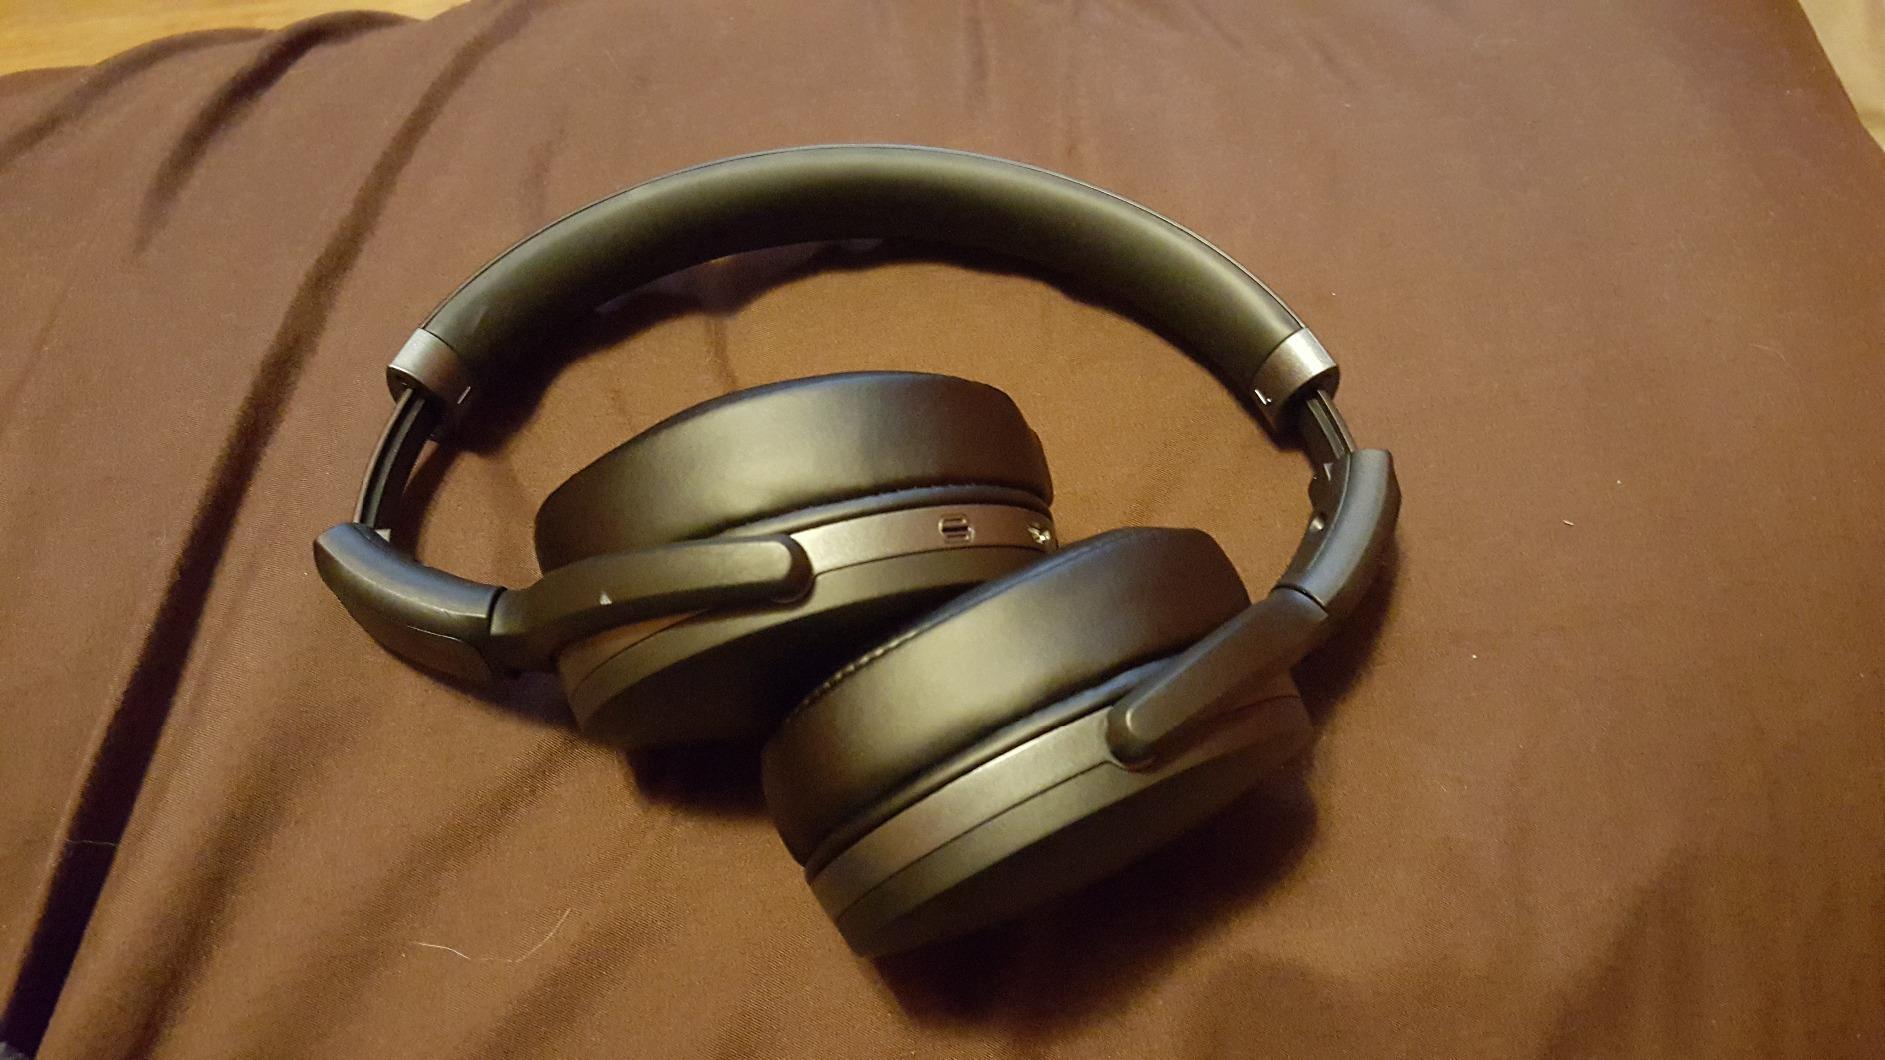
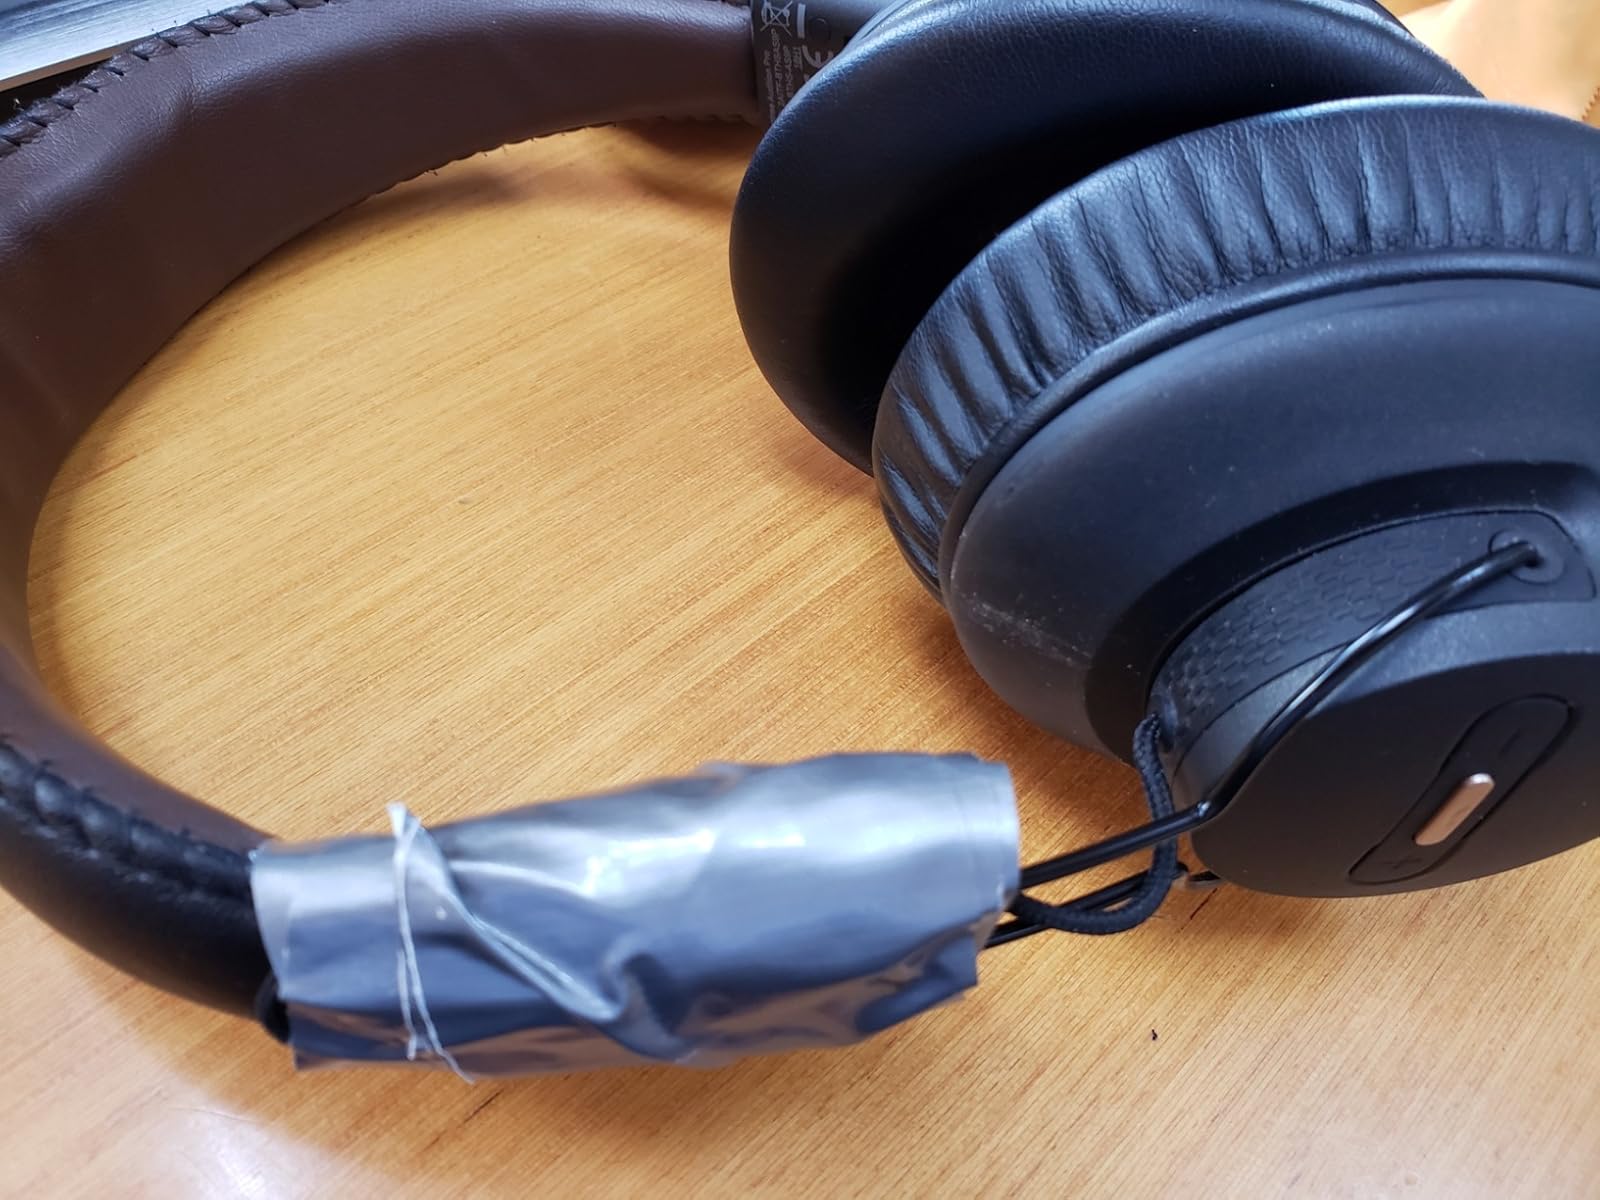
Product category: headphones
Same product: no